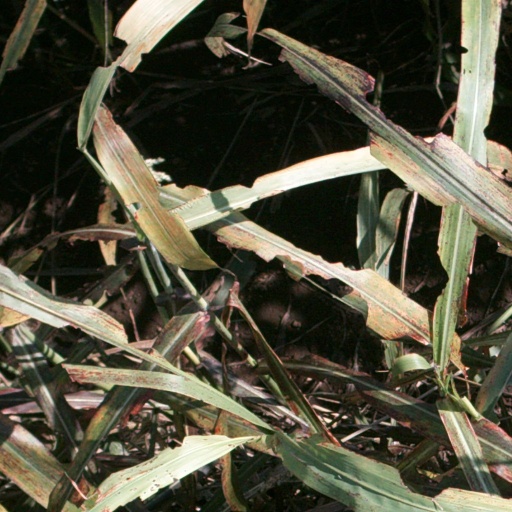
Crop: sorghum